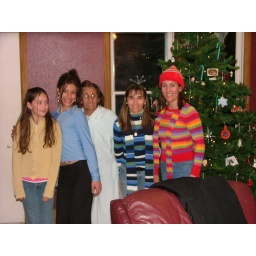
The girls at my house in newcastle.